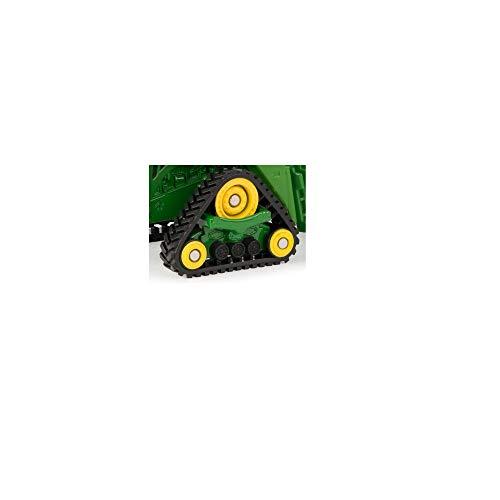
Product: John Deere 1:64 Scale 9470RX Narrow Track Tractor - Die-cast Metal Replica with Collector Card
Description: Articulated steering and authentic John Deere detailing.
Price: $22.26
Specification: ProductDimensions:6.2x2.6x7inches|ItemWeight:9.6ounces|ShippingWeight:9.6ounces(Viewshippingratesandpolicies)|ASIN:B07FY2MZY4|Itemmodelnumber:45552|Manufacturerrecommendedage:3yearsandup